Commonwealth University-Lock Haven

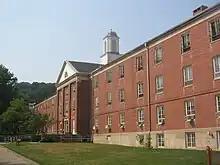
Russell Hall

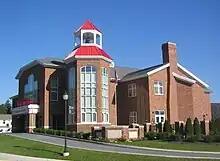
Durwachter Alumni Conference Center

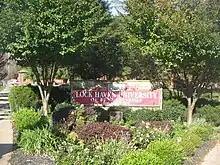
Lock Haven University sign

Akeley Hall, completed in 1930, is one of the oldest buildings on campus. It was originally constructed as a laboratory school but now houses the Computer Science, Accounting and Management Department as well as many computer labs.